Ferdinand IV of Castile

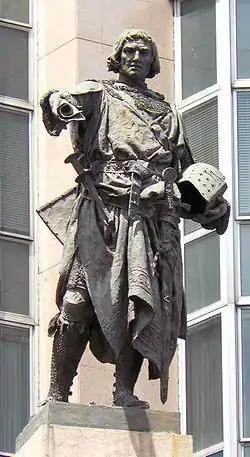
Statue that represents Diego López V de Haro, Lord of Biscay, work of Mariano Benlliure.

Negotiations didn't begin, and the war continued, although John of Castile advised the monarch to sign the peace if this was viable. Ferdinand IV asked the intervention of his mother, who, after negotiations with the rebels through Alonso Pérez de Guzmán, succeeded in arrange a meeting with them in Pancorbo. In the meeting was agreed that the three rebellious magnates granted castles as hostages to the King, who in exchange from their homage as vassals, promised to respect their properties and pay their troops; however, the agreement didn't satisfy John of Castile, who renewed his claim over the Lordship of Biscay in the name of his wife, while Ferdinand IV, with the purpose of pleasing John of Castile, took the merindad of Galicia from his brother the "Infante" Philip of Castile, and granted to Diego García de Toledo, private of John of Castile.